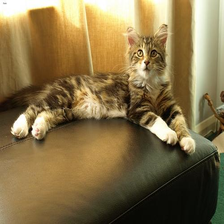
Species: cat
Breed: Maine Coon